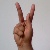
The image shows a hand gesture representing the letter 'K' in Indian Sign Language.